Mechanical Turk

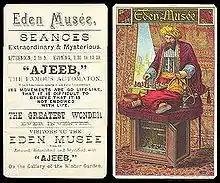
An advertisement for an exhibition of Ajeeb, an imitation of the Turk

When the ship on which Mälzel died returned, his various machines, including the Turk, fell into the hands of Mälzel's friend, the businessman John Ohl. He attempted to auction off the Turk, but owing to low bidding ultimately bought it himself for $400. (approx. $13,600 in 2024) Only when John Kearsley Mitchell from Philadelphia, Edgar Allan Poe's personal physician and an admirer of the Turk, approached Ohl did the Turk change hands again. Mitchell formed a restoration club and went about the business of repairing the Turk for public appearances, completing the restoration in 1840.